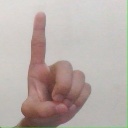
अक्षर: ड